Lualaba River

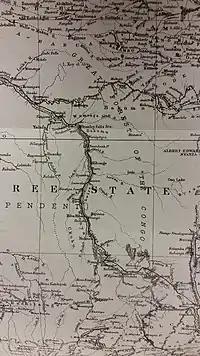
The black line indicates Stanley's route.

The Lualaba River was once considered a possible source of the Nile, until Henry Morton Stanley journeyed down it and proved that it drained into the Atlantic Ocean. Stanley referred to it as the Livingstone. "Had not Livingstone spoken of the river at Nyangwe as the Lualaba, I should not have mentioned the word except as a corruption by the Waguha of the Wenya term Lu-al-ow-wa..."